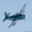
Label: airplane